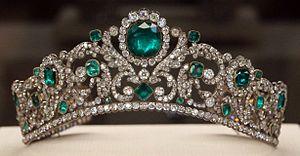
Paul-Nicolas Menière est un marchand orfèvre, joaillier et artiste-bijoutier français.
Le département des objets d'art du musée du Louvre est un des départements les plus riches du musée, constamment agrandi par des donations et des achats. On y trouve des bijoux, des statuettes et des bibelots, mais aussi des meubles et des tapisseries. Les objets couvrent une période allant du haut Moyen Âge au milieu du XIXᵉ siècle. La collection, l'une des plus belles du monde, comprend plus de 20 000 œuvres au total, parmi lesquelles 8 500 sont exposées dans 100 salles, dont certaines sont des chefs d'œuvre en elles mêmes.
Le diamant est l'allotrope de haute pression du carbone, métastable à basses température et pression. Moins stable que le graphite et la lonsdaléite qui sont les deux autres formes de cristallisation du carbone, sa renommée en tant que minéral lui vient de ses propriétés physiques et des fortes liaisons covalentes entre ses atomes arrangés selon un système cristallin cubique. En particulier, le diamant est le matériau naturel le plus dur et il possède une très forte conductivité thermique. Ses propriétés font que le diamant trouve de nombreuses applications dans l'industrie comme outils de coupe et d'usinage, dans les sciences comme bistouris ou enclumes à diamant et dans la joaillerie pour ses propriétés optiques.
María Eugenia Ignacia Agustina de Palafox y Kirkpatrick, 19ᵉ comtesse de Teba — dite Eugénie de Montijo —, née le 5 mai 1826 à Grenade et morte le 11 juillet 1920 à Madrid, est l'épouse de Napoléon III, empereur des Français. À ce titre, elle porte le titre d'impératrice des Français du 29 janvier 1853 au 4 septembre 1870.